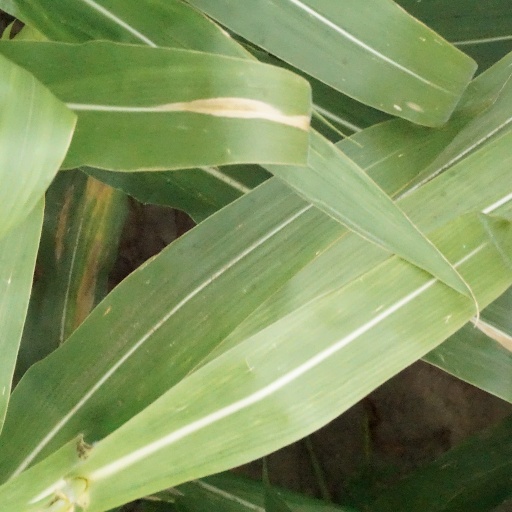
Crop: maize; corn